Conan the Defender

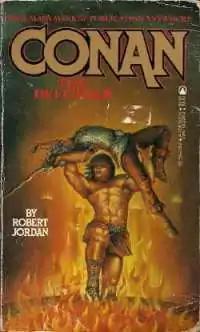
Cover of the first edition.

Conan the Defender is a fantasy novel by American writer Robert Jordan, featuring Robert E. Howard's sword and sorcery hero Conan the Barbarian. It was first published in trade paperback by Tor Books in December 1982, followed by a regular paperback edition in December 1983. The book was reprinted by Tor in February 1991 and September 2009. The first British edition was published by Legend in September 1996. It was later gathered together with "Conan the Invincible" and "Conan the Unconquered" into the omnibus collection "The Conan Chronicles" (Tor Books, 1995).